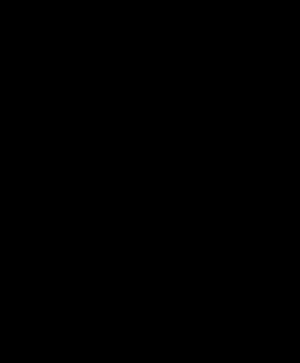
L’article espèces et peuples de la série The Legend of Zelda répertorie les différents peuples et espèces des personnages issus de la série de jeux vidéo The Legend of Zelda.